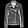
Label: Coat